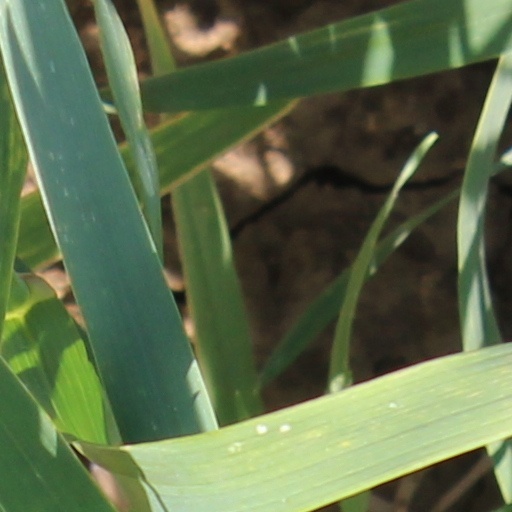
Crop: wheat